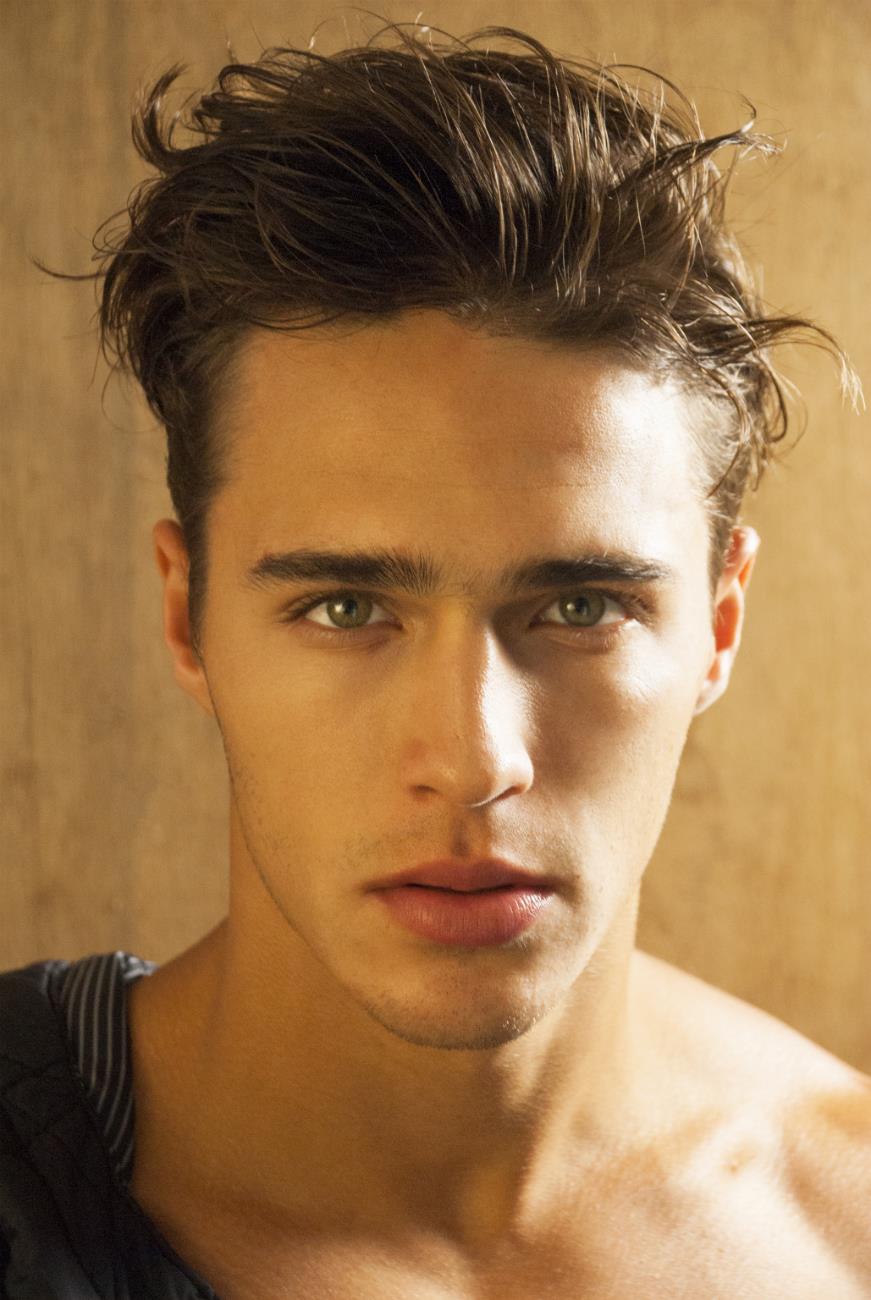
Gender: men